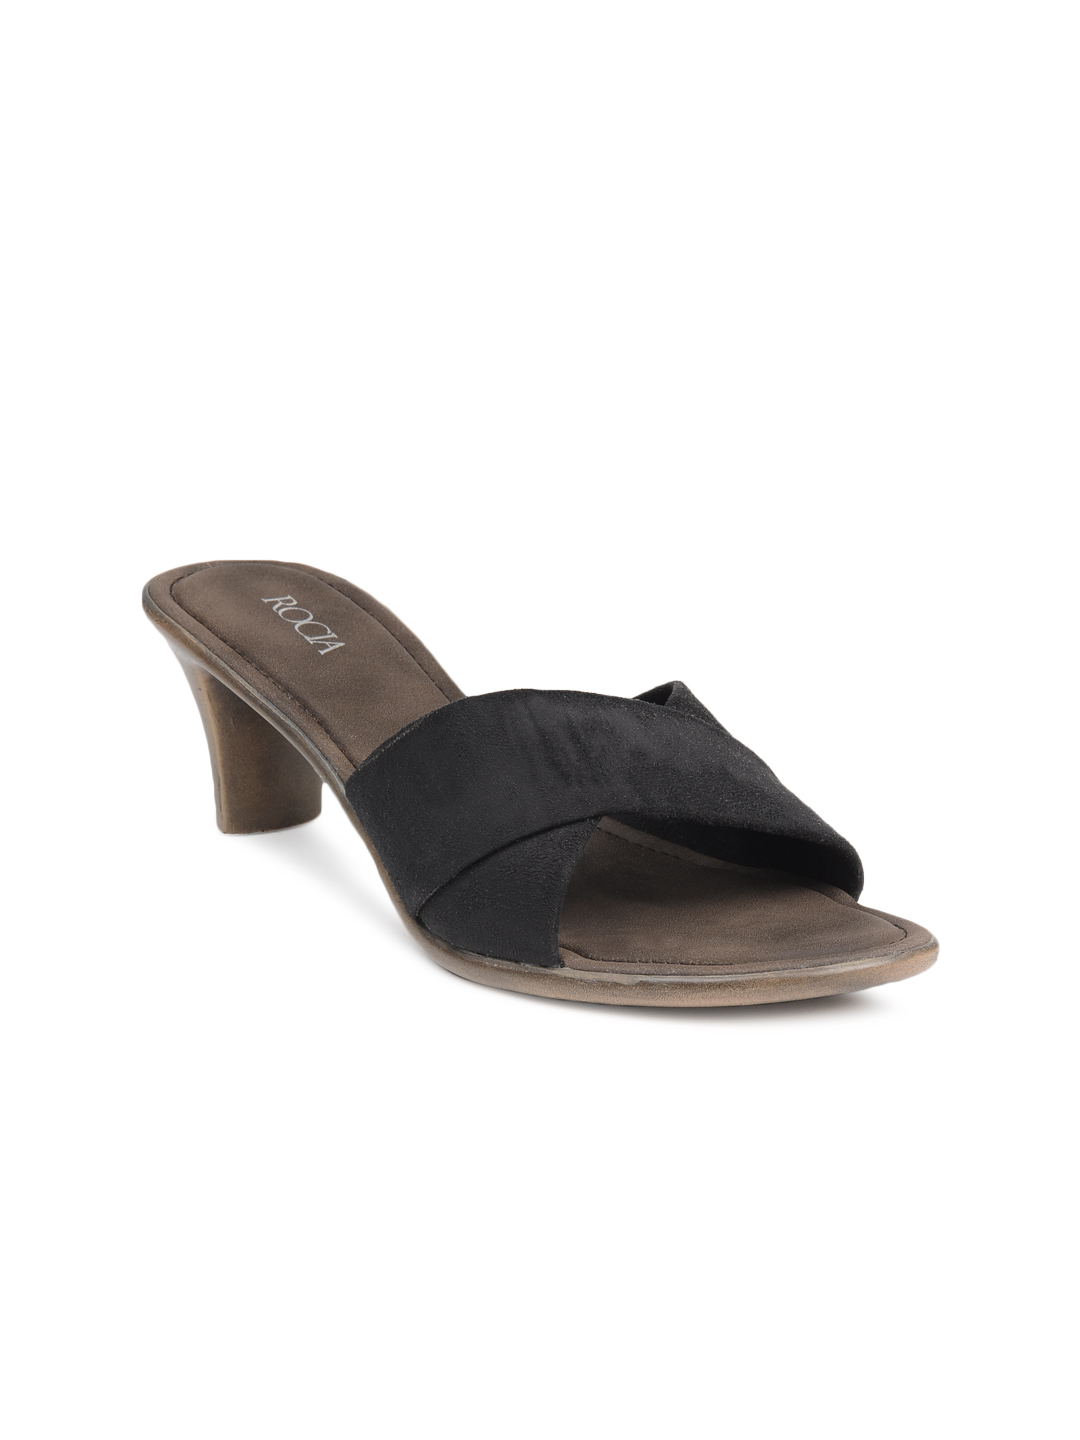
Rocia Women Black Heels
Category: Footwear / Shoes / Heels
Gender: Women
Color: Black
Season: Winter 2012
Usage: Casual